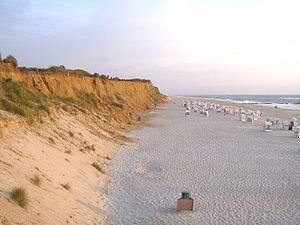
Røde Klev
Røde Klev på Sild
Den Røde Klev er en markant klint mellem Venningsted og Kampen på den nordfrisiske ø Sild. Den 4,4 kilometer lange og op til 52 meter høje klint består overvejende af glimmer og kaolinsand. Oxiderede jernforbindelser giver den røde farve. De nederste blottede lag i klinten er cirka 3 millioner år gamle, mens de øverste lag er aflejringer fra den sidste istid. I 1900-tallet formodede geologerne en geologisk sammenhæng mellem Sild og Helgoland, men det synes, at være usandsynlig. Den Røde Klev har gennem århundreder fungeret som sømærke. Klintafsnittet ved Venningsted er imidlertid dækket af klit, bevokset med hjælme. Området er fredet.